2008 Northern Illinois University shooting

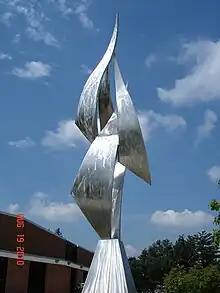
The sculpture at the Memorial garden

On October 2, 2009, a metal sculpture designed by artist Bruce Niemi entitled "Remembered" was unveiled at Northern Illinois University. The sculpture is part of a garden built in remembrance of the victims of the NIU shooting, located directly across from Cole Hall. The memorial area also features five red granite walls erected in a half-circle pattern which read "Forward Together Forward Together Forward." The phrase "Forward Together Forward", borrowed from the university's fight song, became a motto and theme used in the healing of the NIU community after the shooting. Each wall features the name of one of the students who died in the shooting. A walking path with benches is also included. The memorial is flanked by trees and shrubbery. The memorial was funded entirely by private donations.